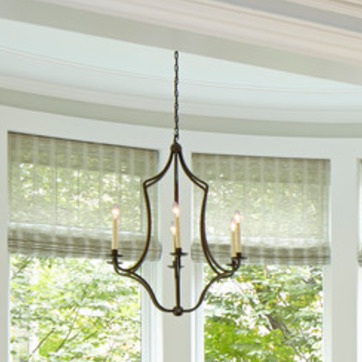
Material: metal